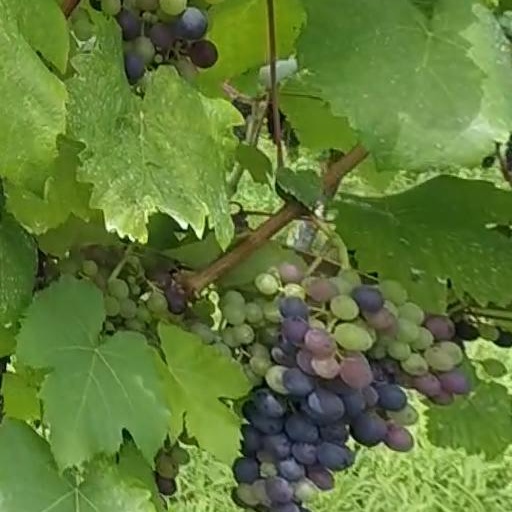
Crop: grape